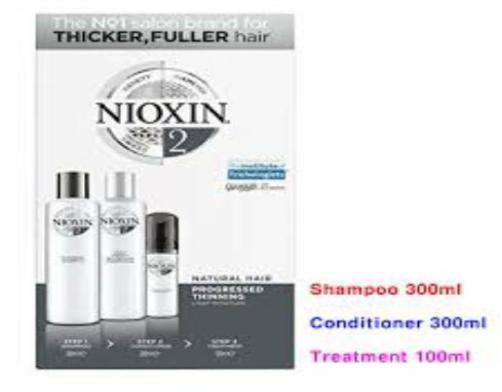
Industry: Necessities